Coyoacán

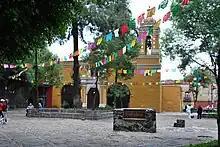
Santa Catarina Church

The Santa Catarina neighborhood is home to a large number of Coyoacán's landmarks. It is located just west of the Plaza del Centenario along Calle Francisco Sosa. It is a small square with a bright yellow chapel named the Capilla de Santa Catarina. This chapel was built for use by the indigenous population in the very early colonial period. The building today conserves some of the original built in the 1520s when it was originally built as an open chapel, and ornamental work done in the mid 17th century, when the nave with cannon vault was added. Later a tower and a linterna were added, but these fell in the 1985 earthquake. Inside there are 400-year-old murals. It was declared a National Monument in 1932. There are also several restored colonial era houses around it. On one side, there is Casa de Cultura de Coyacán which hold art and cultural events. Once part of a hacienda, behind the building there are large gardens filled with vegetation.